Nazis at the Center of the Earth

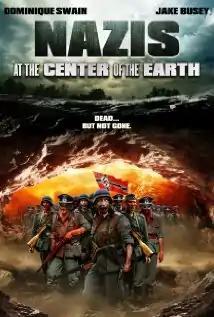

Nazis at the Center of the Earth (known as Bloodstorm in the United Kingdom) is a 2012 American direct-to-video science fiction war film produced by The Asylum that stars Dominique Swain and Jake Busey. It was released on April 24, 2012 on Blu-ray Disc and DVD.